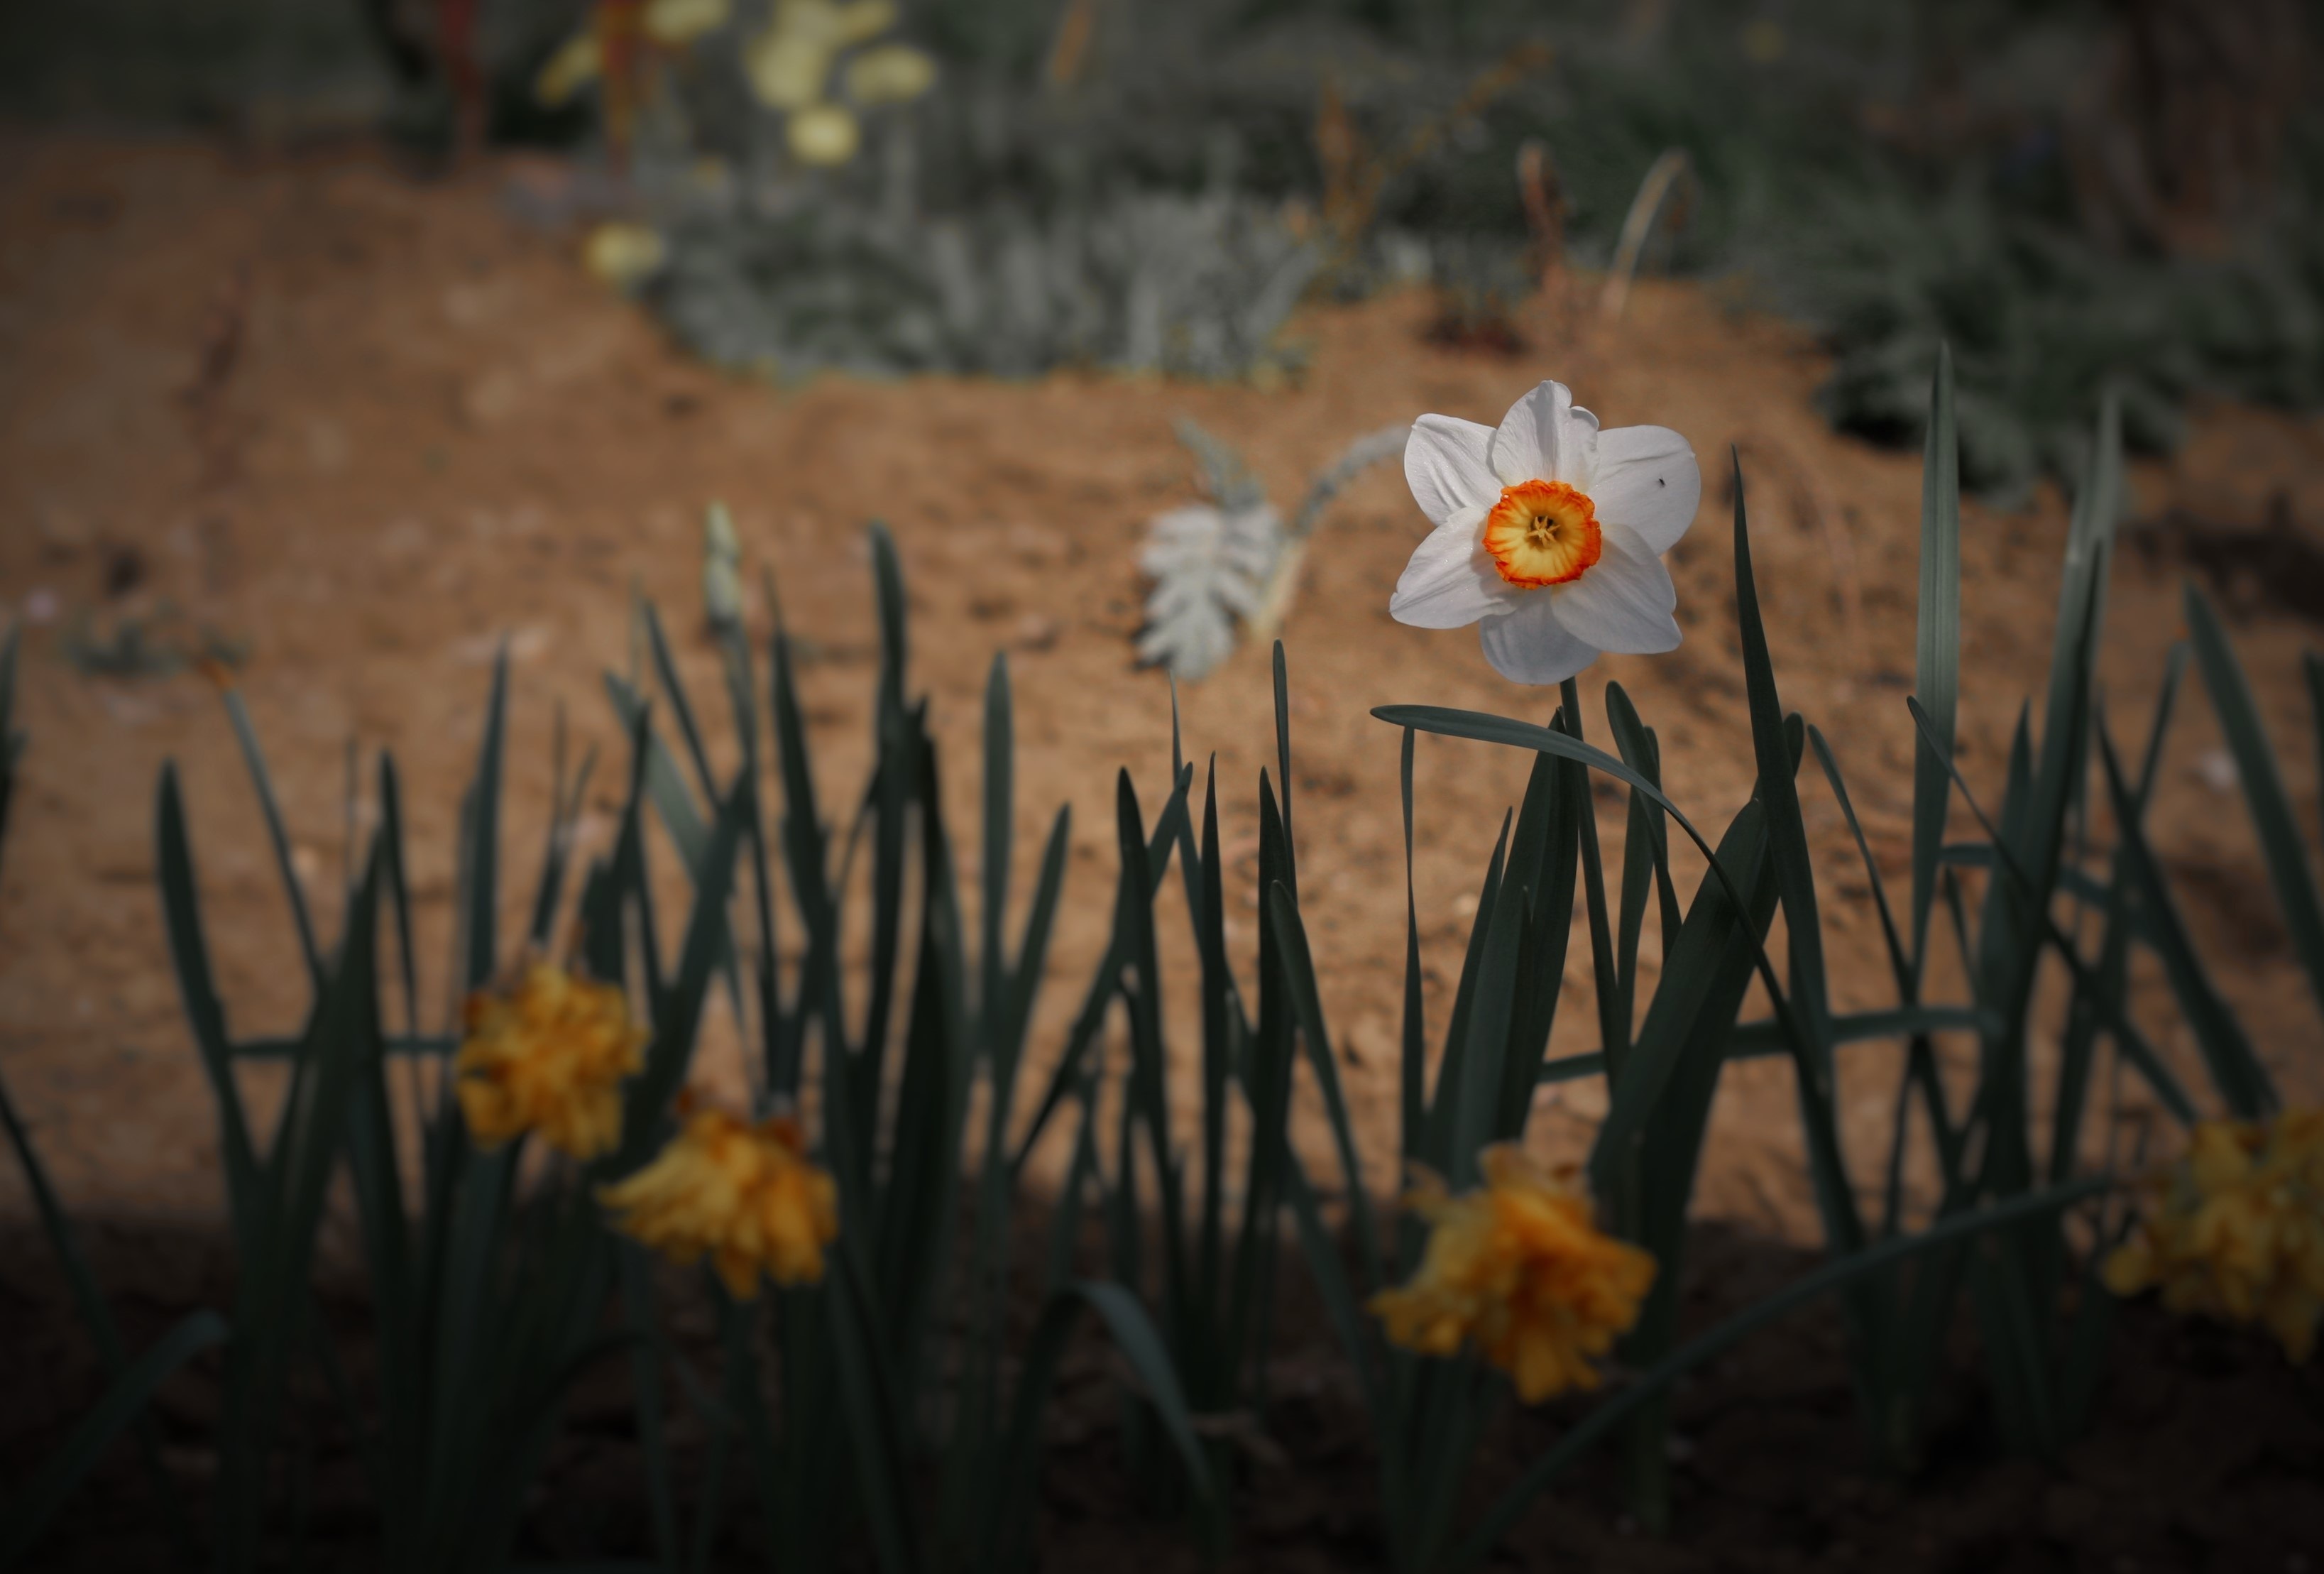
nature, grass, outdoor, blossom, plant, white, field, meadow, sunlight, leaf, flower, rural, green, herb, autumn, fresh, botany, yellow, flora, wildflower, scene, spring flowers, yellow flowers, flowering plant, land plant